Monthey railway station

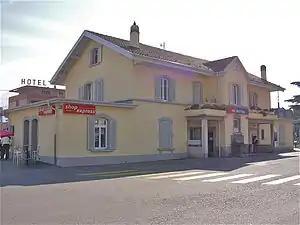
The station building in 2013

Monthey railway station is a railway station in the municipality of Monthey, in the Swiss canton of Valais. It is an intermediate stop on the Saint-Gingolph–Saint-Maurice line and is served by local trains only.